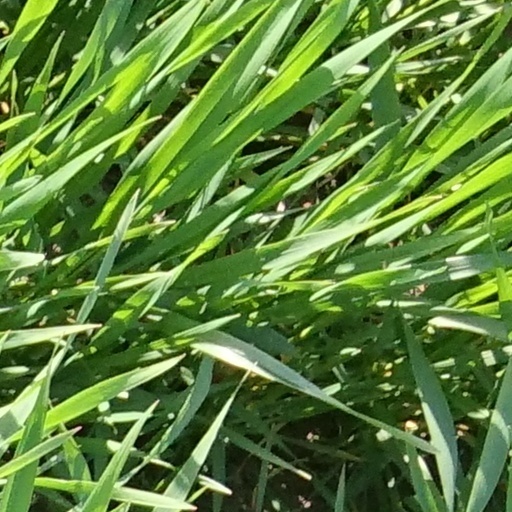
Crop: wheat